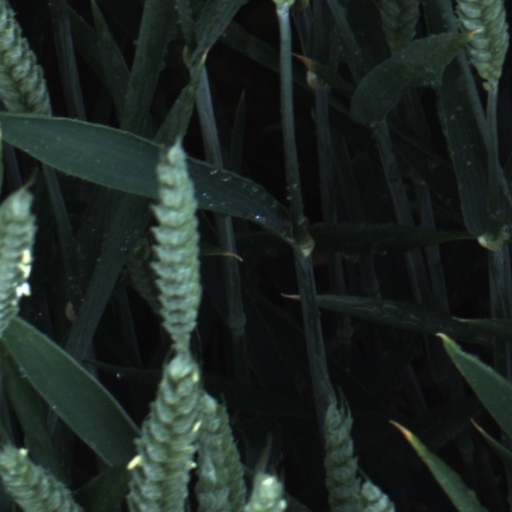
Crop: wheat